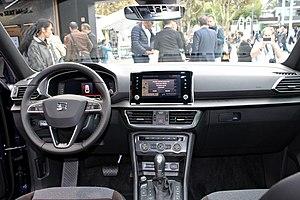
Le Tarraco est SUV familial produit par le constructeur automobile espagnol Seat, dévoilé au public à l'occasion du Mondial Paris Motor Show 2018 et commercialisé fin 2018. Il rejoint l'Arona et l'Ateca dans la gamme des SUV Seat.